Civilization (video game)

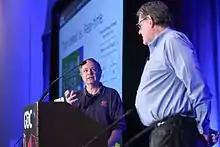
Sid Meier (left) and Bruce Shelley at the 2017 Game Developers Conference

Sid Meier and Bill Stealey co-founded MicroProse in 1982 to develop flight simulators and other military strategy video games based on Stealey's past experiences as a United States Air Force pilot. Around 1989, Meier wanted to expand his repertoire beyond these types of games, as just having finished "F-19 Stealth Fighter" (1988, 1990), he said "Everything I thought was cool about a flight simulator had gone into that game." He took to heart the success of the new god game genre, in particular "SimCity" (1989) and "Populous" (1989). Specifically with "SimCity", Meier recognized that video games could still be entertaining based on building something up. By then, Meier was not an official employee of MicroProse but worked under contract where the company paid him upfront for game development, a large payment on delivery of the game, and additional royalties on each game of his sold.